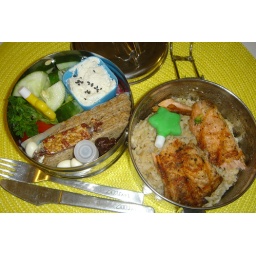
leftover restaurant fish on brown basmati rice in tiffin